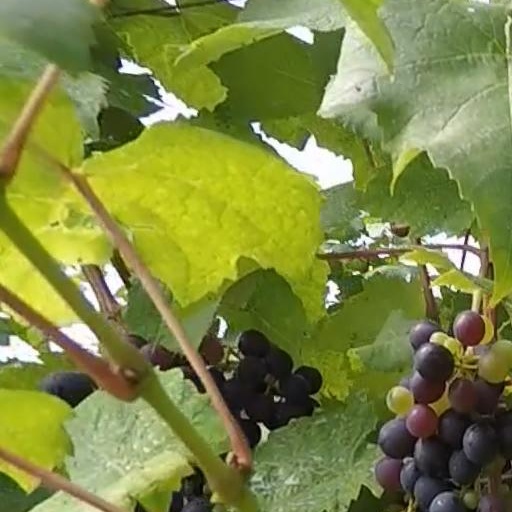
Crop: grape